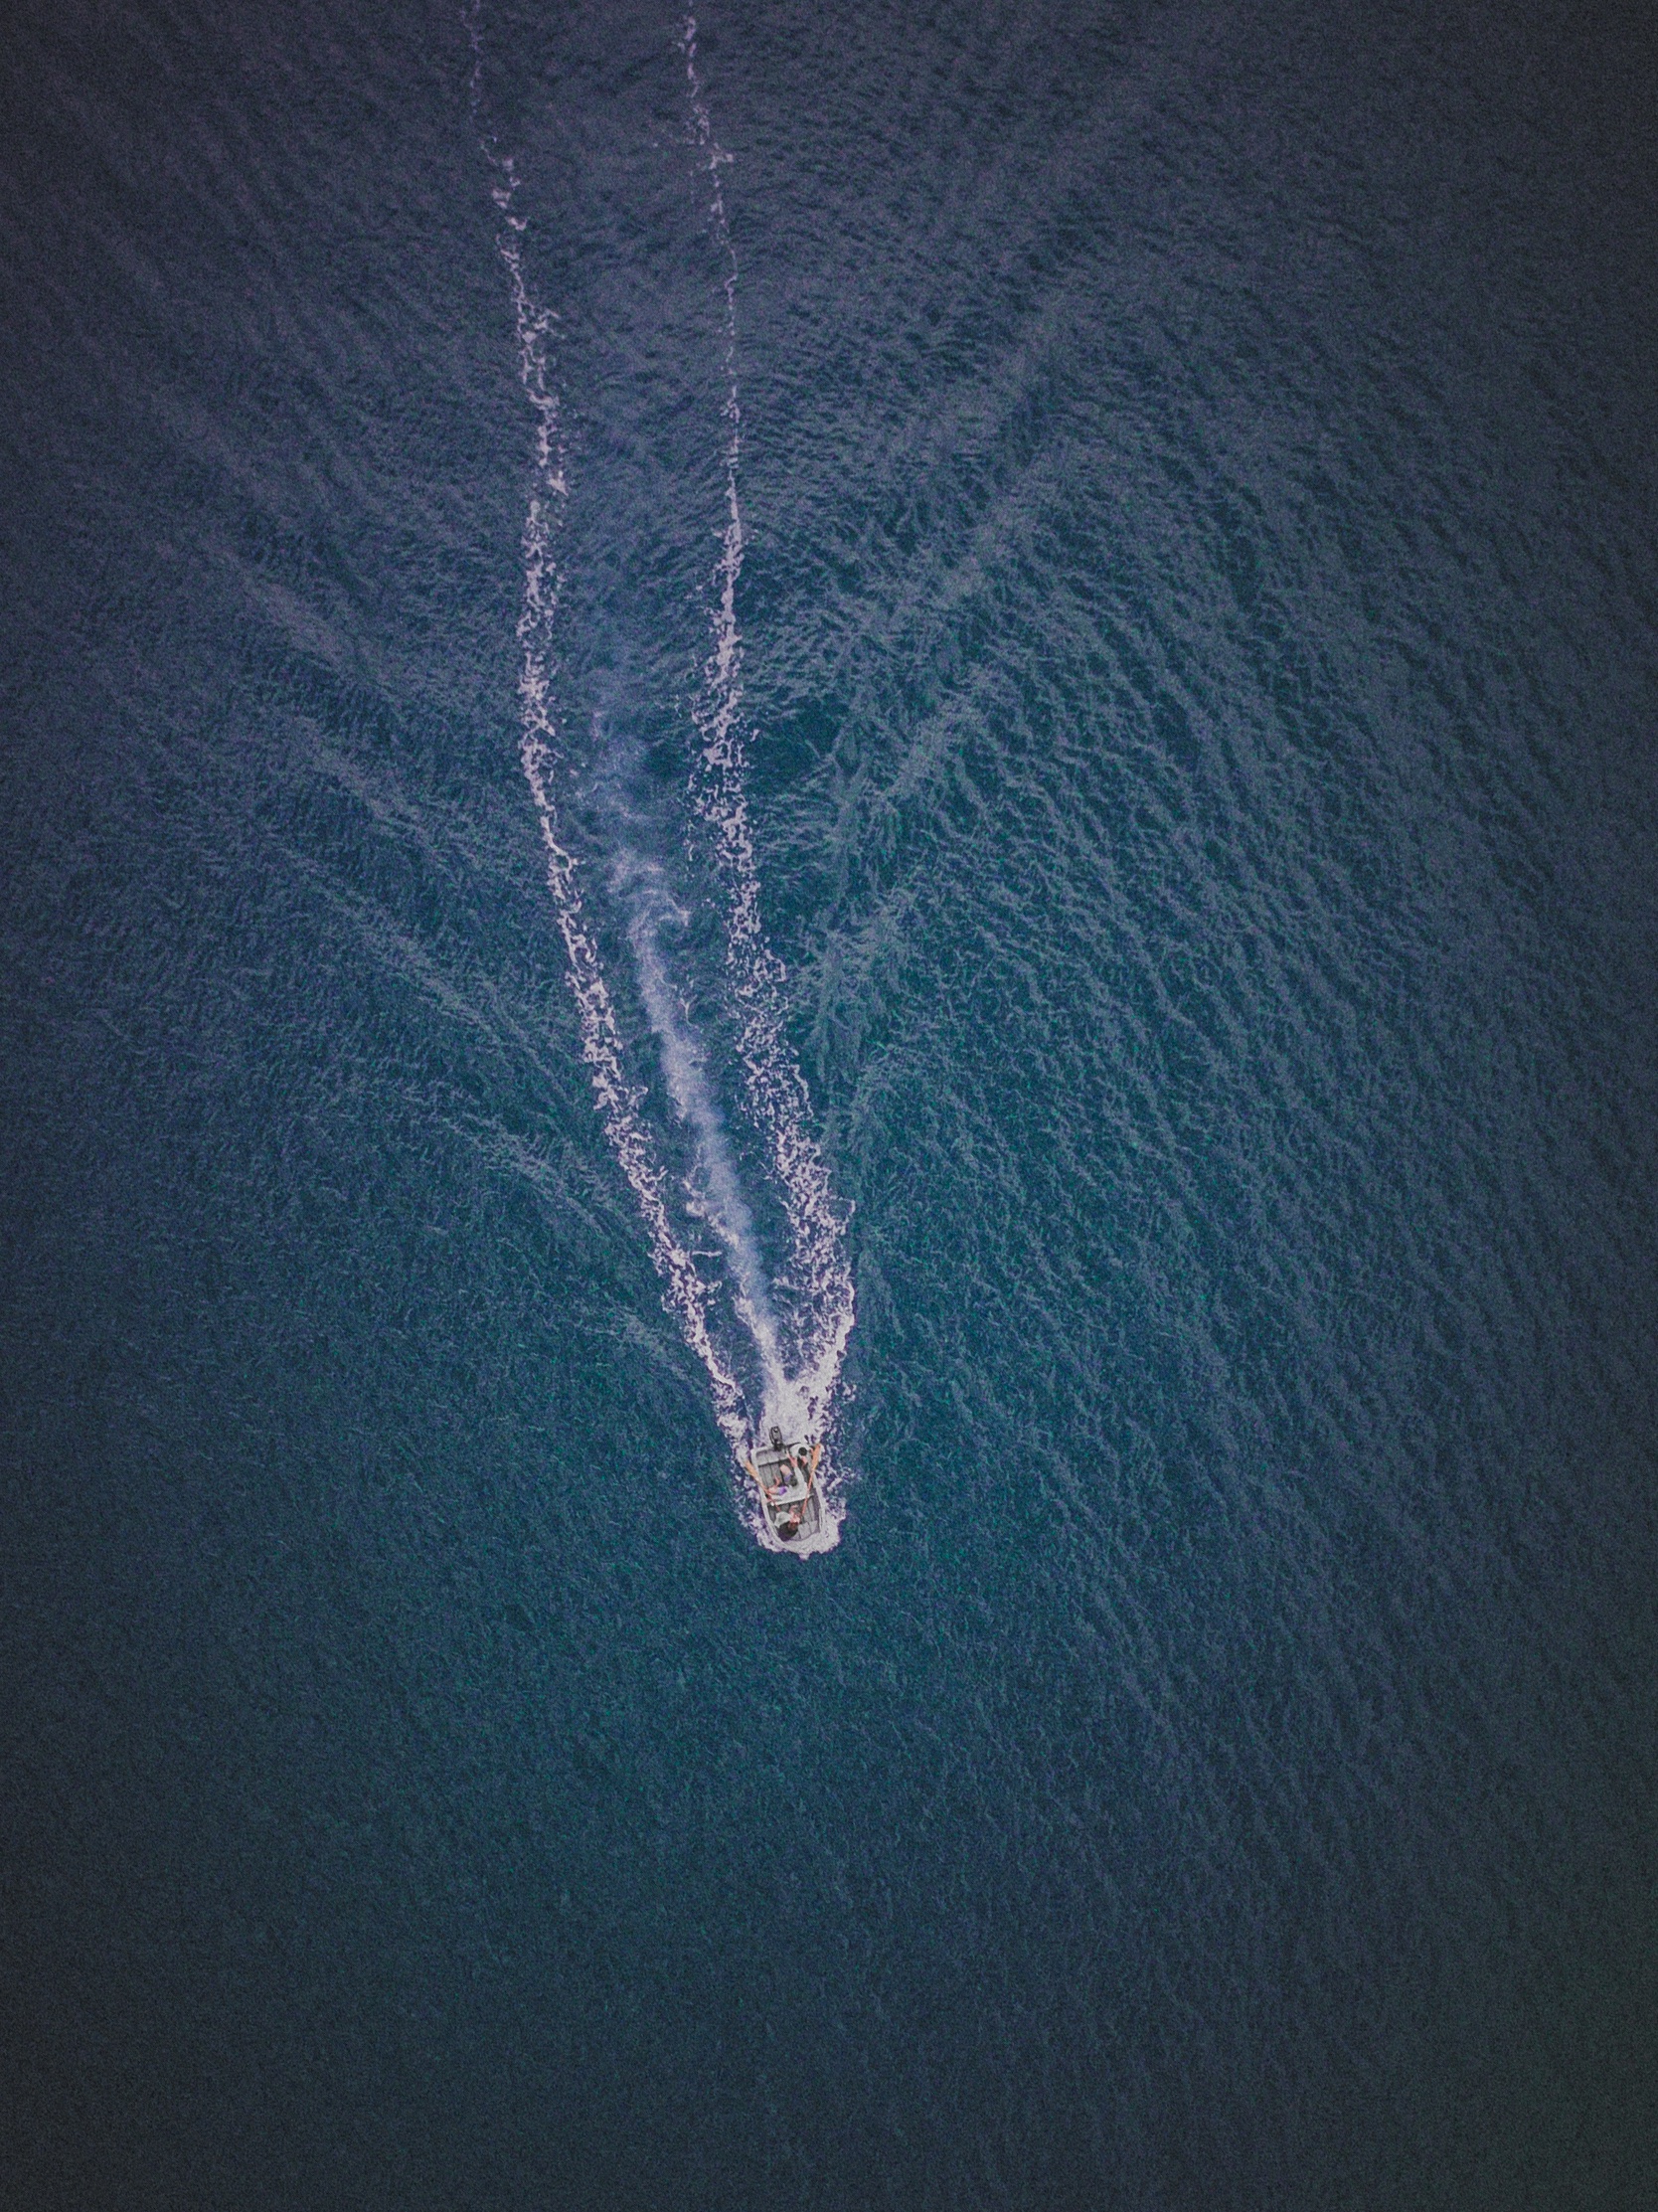
wing, leaf, blue, jewellery, macro photography, fashion accessory